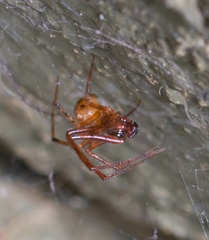
Species: Parasteatoda_tepidariorum